Space Bound

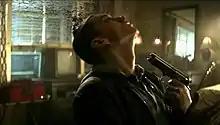
In a scene from the song's music video, Eminem shoots himself in a motel

The video starts as Eminem walks down a road at night. He is picked up by his lover (Grey). Two versions of him are shown: one alone in the back seat, who is frustrated, paranoid and "hurling insults at Grey", and one sitting next to Grey who is calm. Grey lights a cigarette to smoke. The alternate Eminem disappears and the couple stop at a diner.